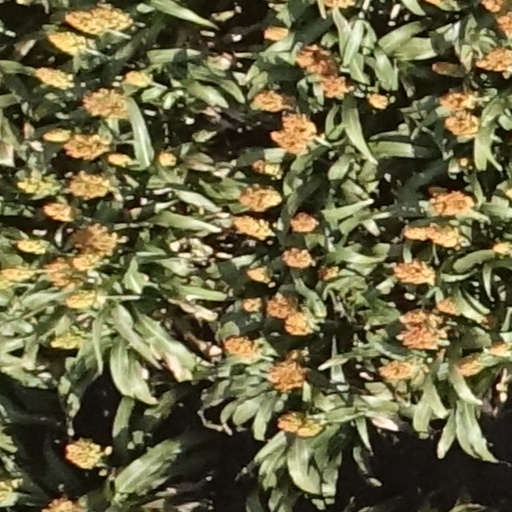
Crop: sorghum